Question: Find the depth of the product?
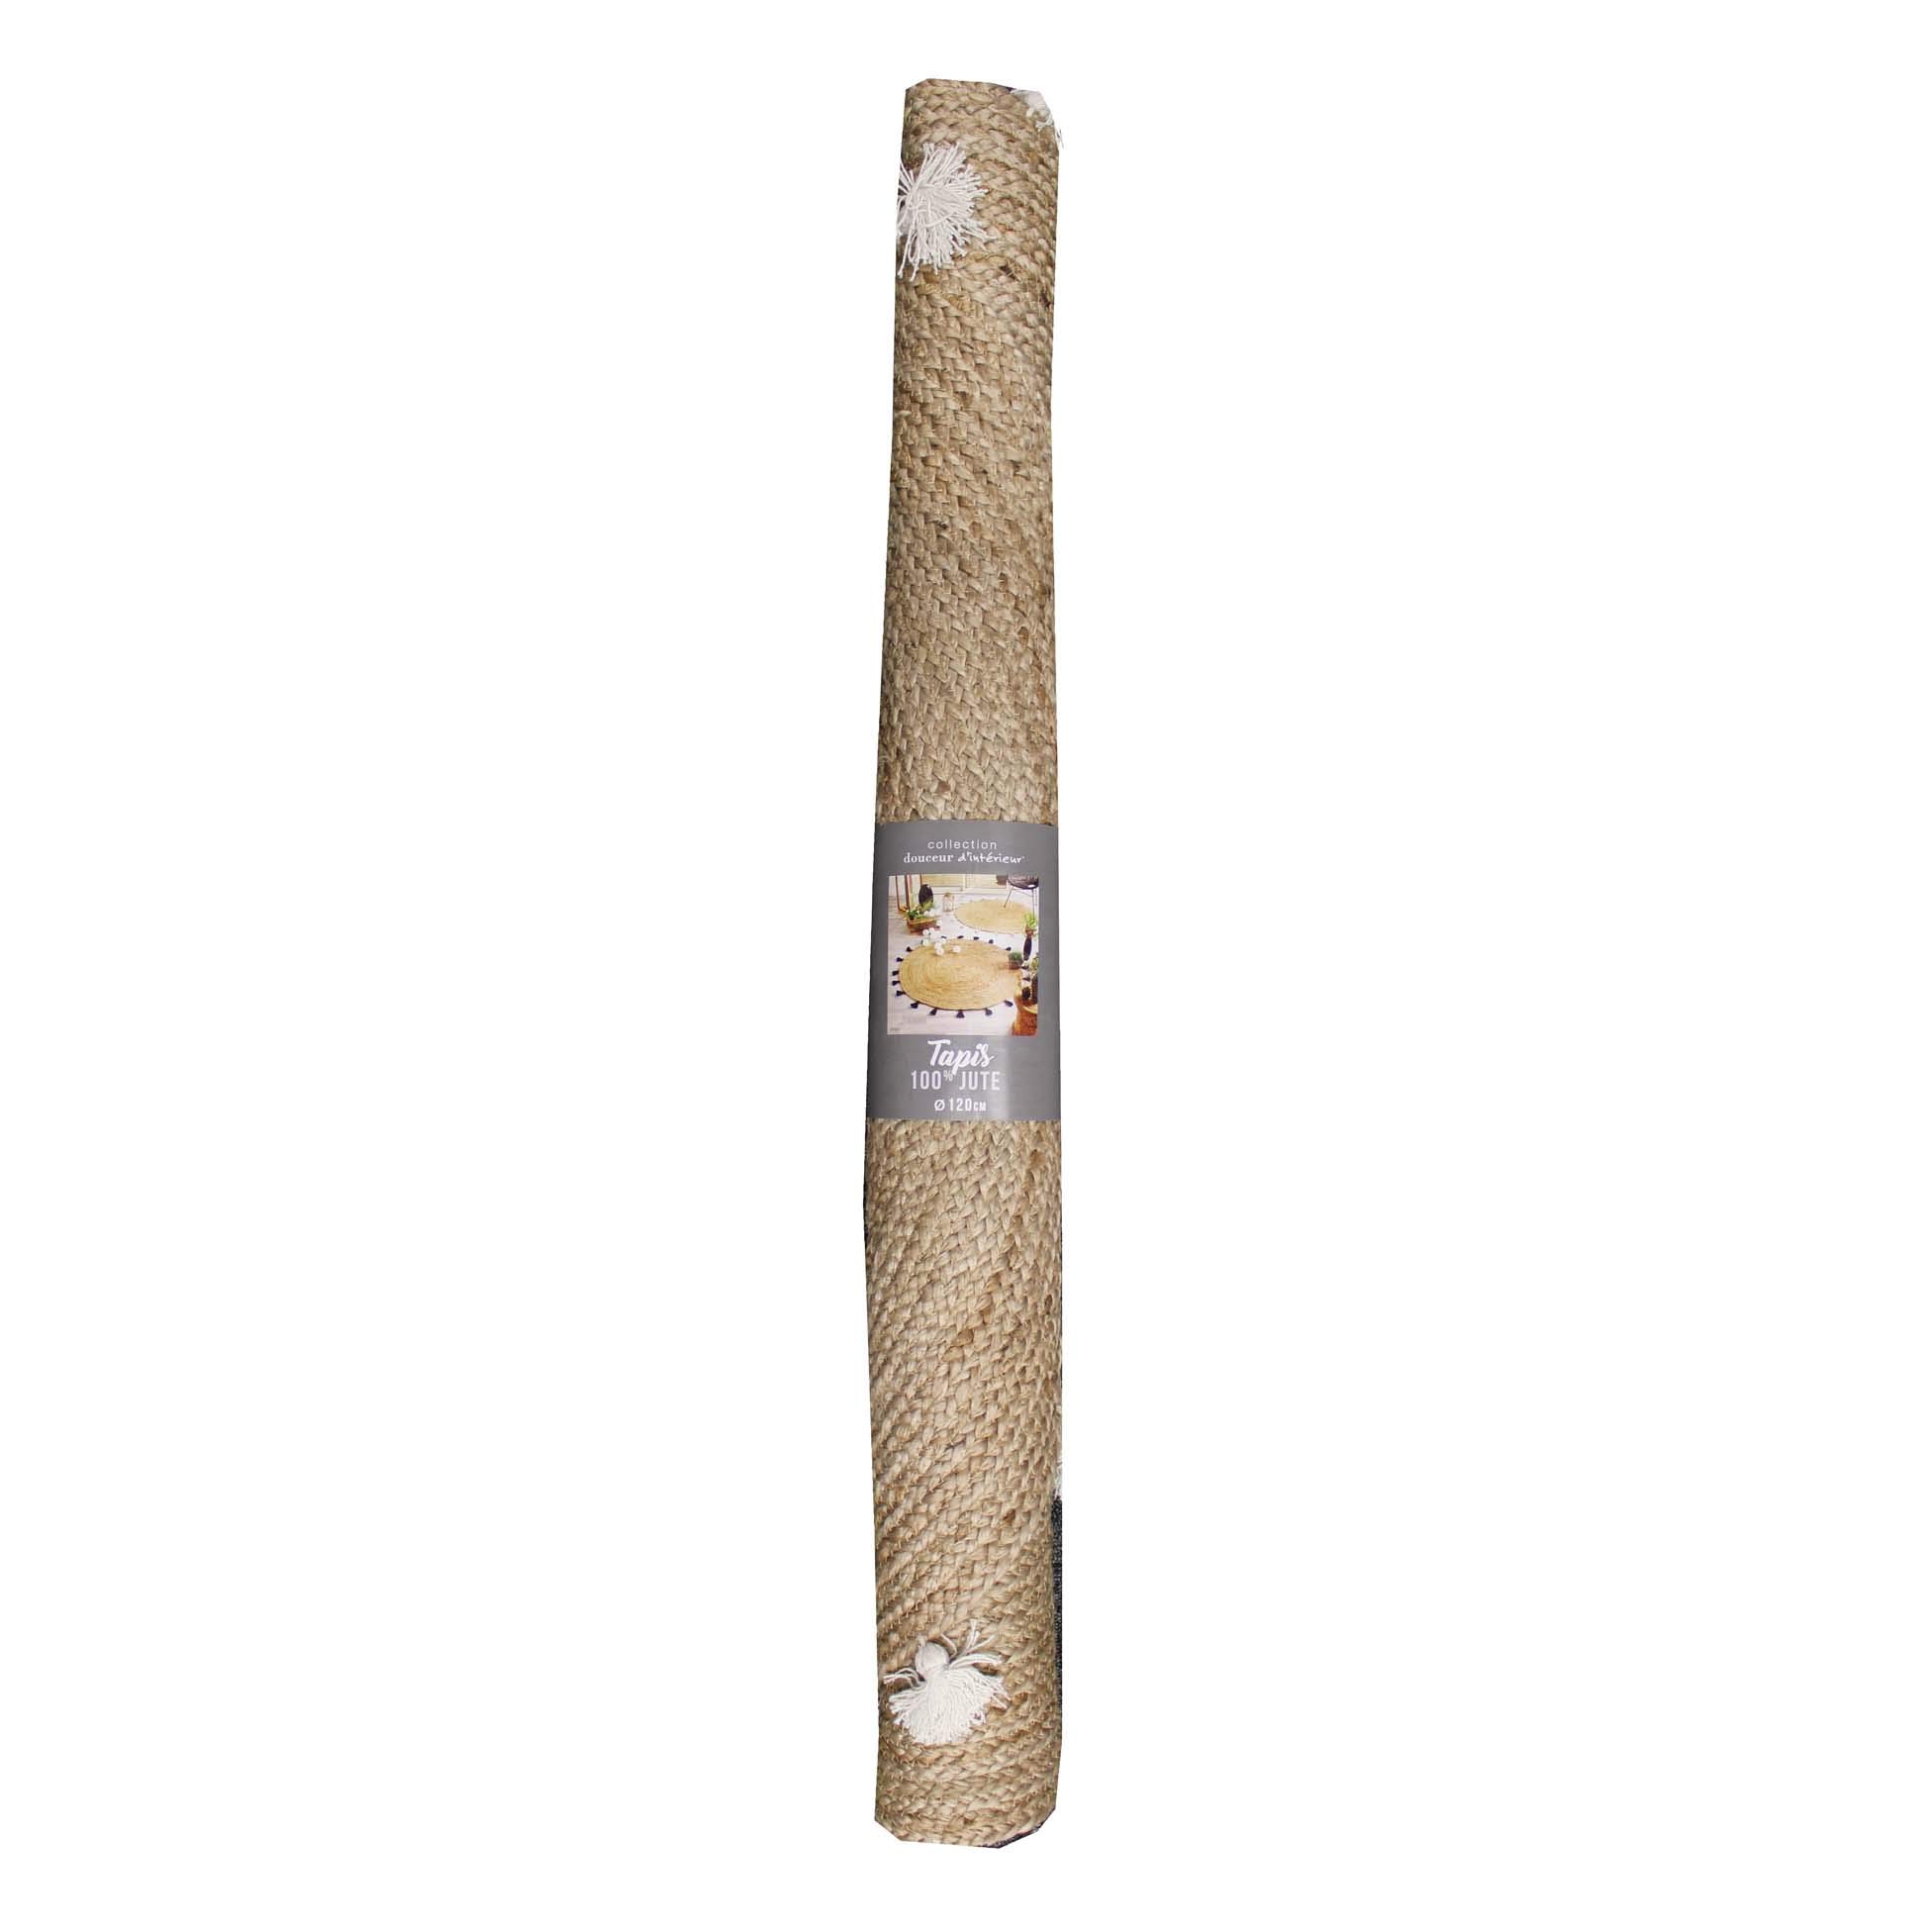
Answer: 120.0 centimetre